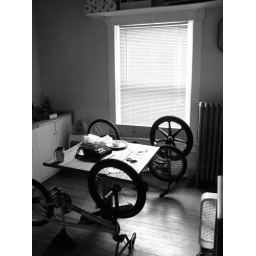
bikes in the kitchen